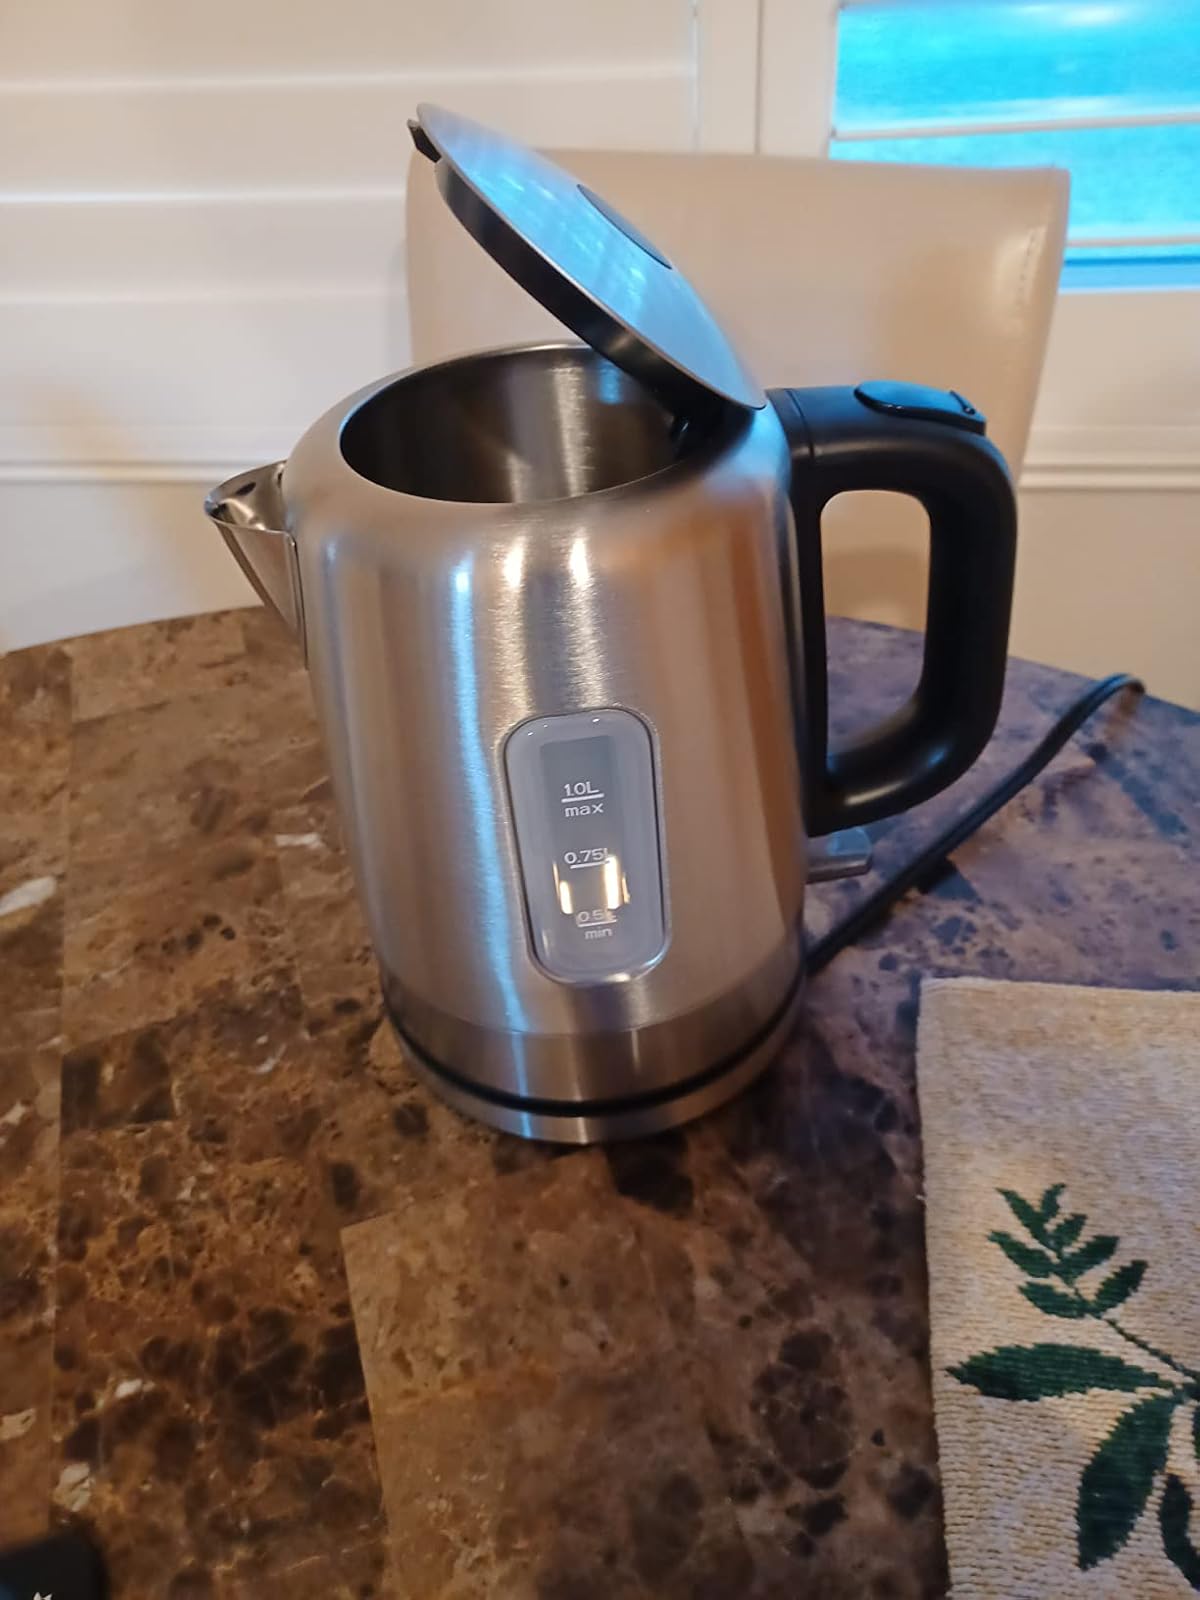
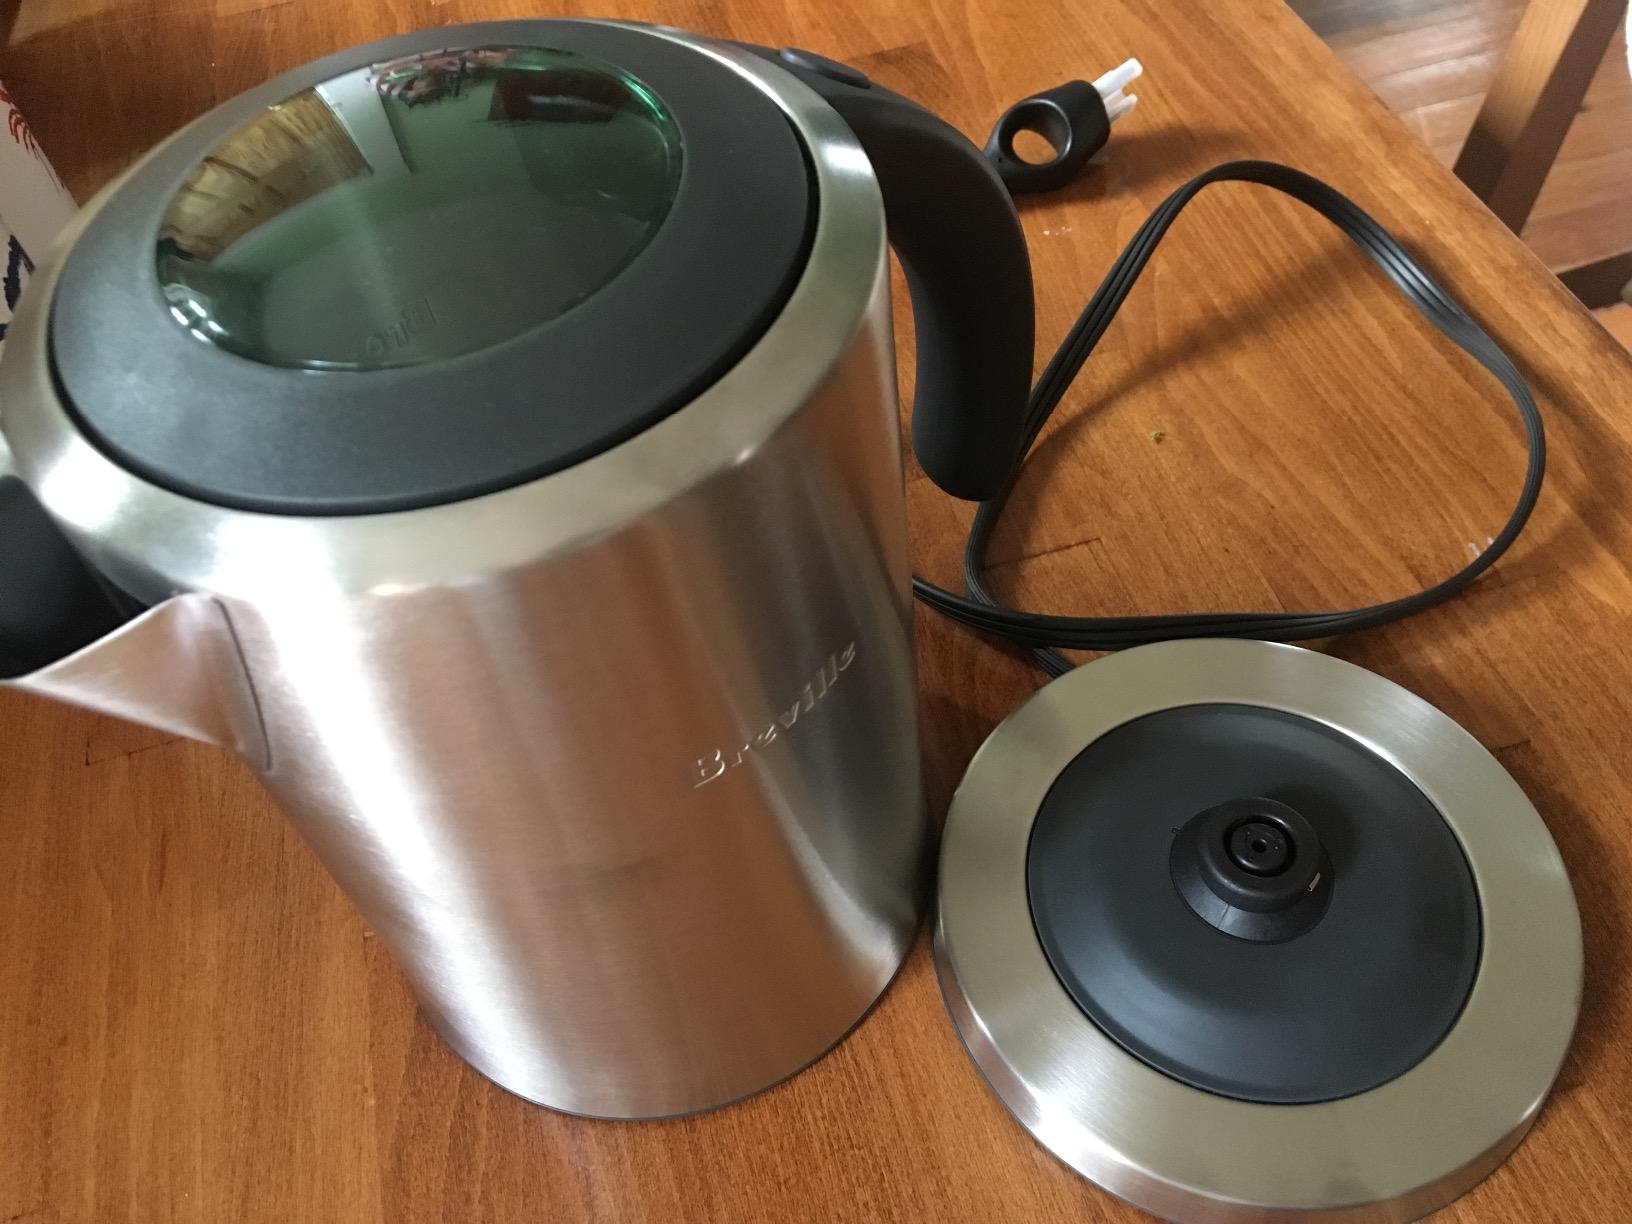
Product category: items_kettle
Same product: no